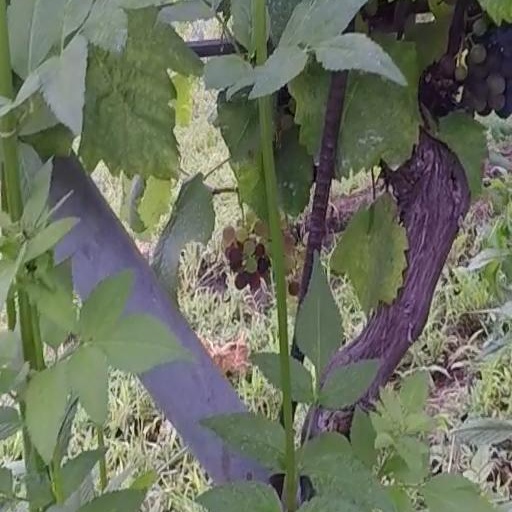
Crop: grape